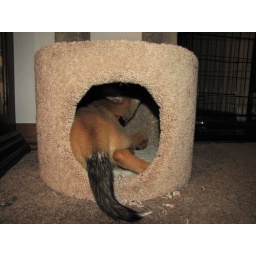
Mozilla sitting in the cat furniture